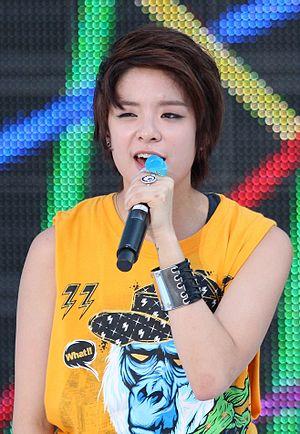
Amber Joséphine Liu, plus simplement connue par son prénom Amber, née le 18 septembre 1992 à Los Angeles en Californie, est une chanteuse, danseuse, présentatrice télé et parolière américaine d'origine taïwanaise.